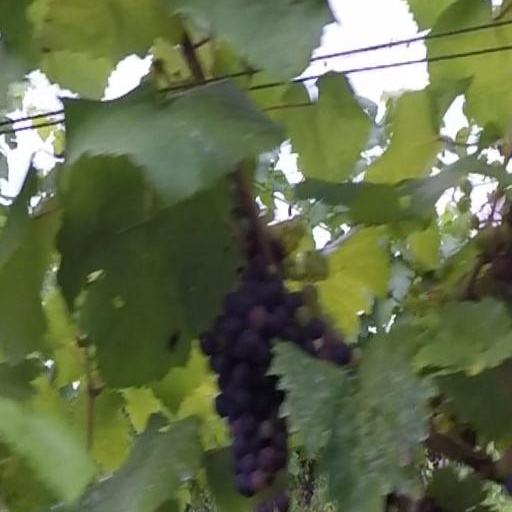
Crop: grape